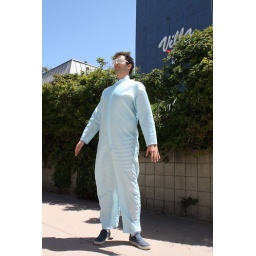
Happyjoel, man of the future, standing in front of a blue building in the present.